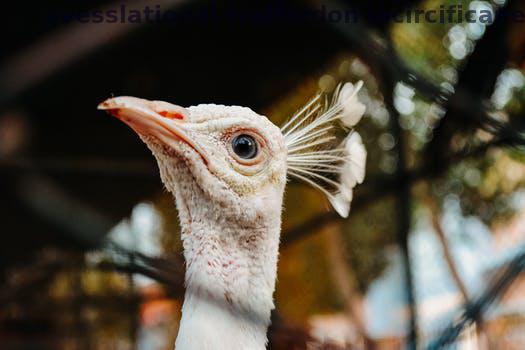
Label: Watermark